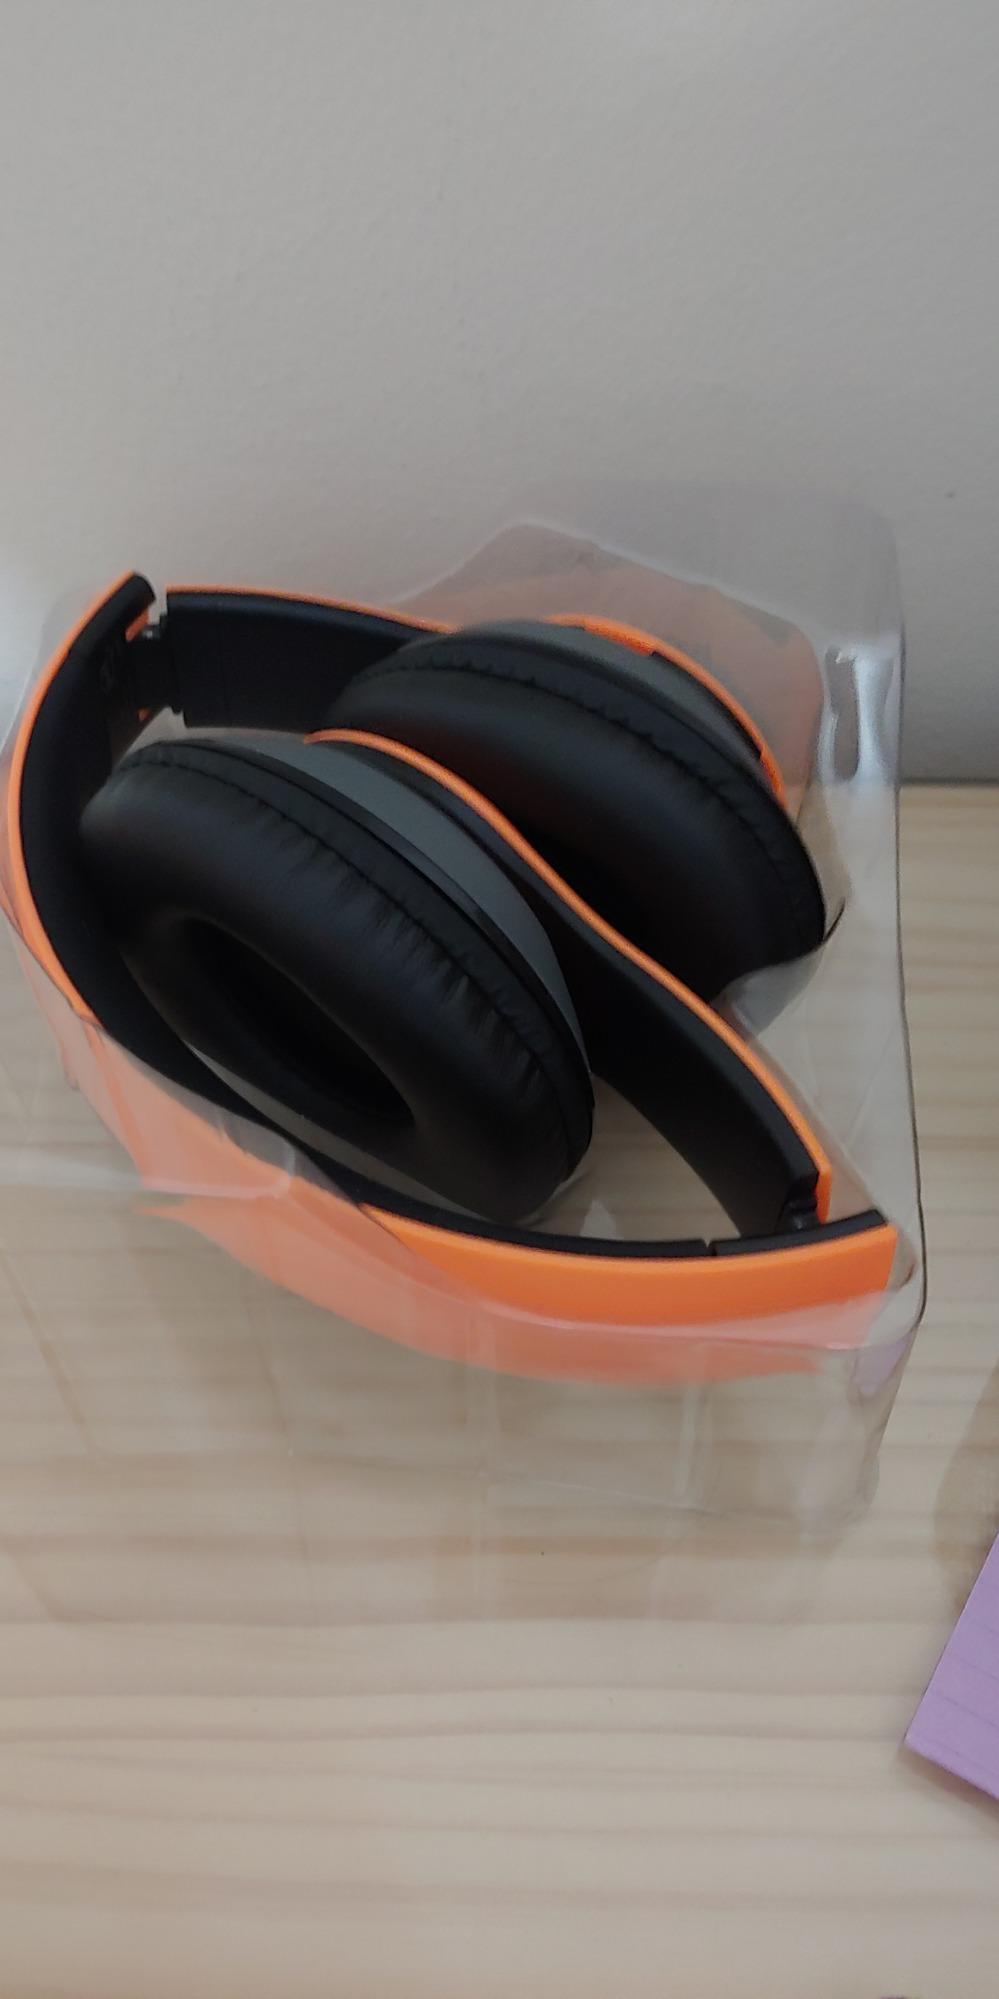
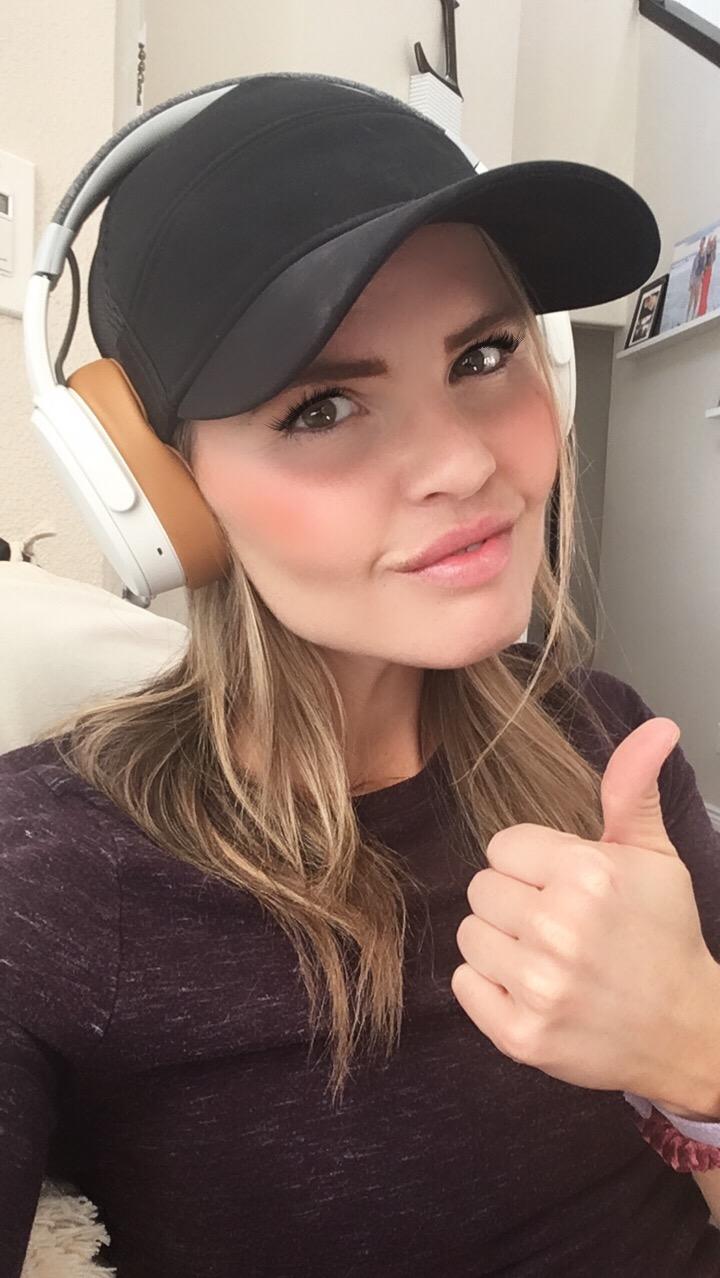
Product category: headphones
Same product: no